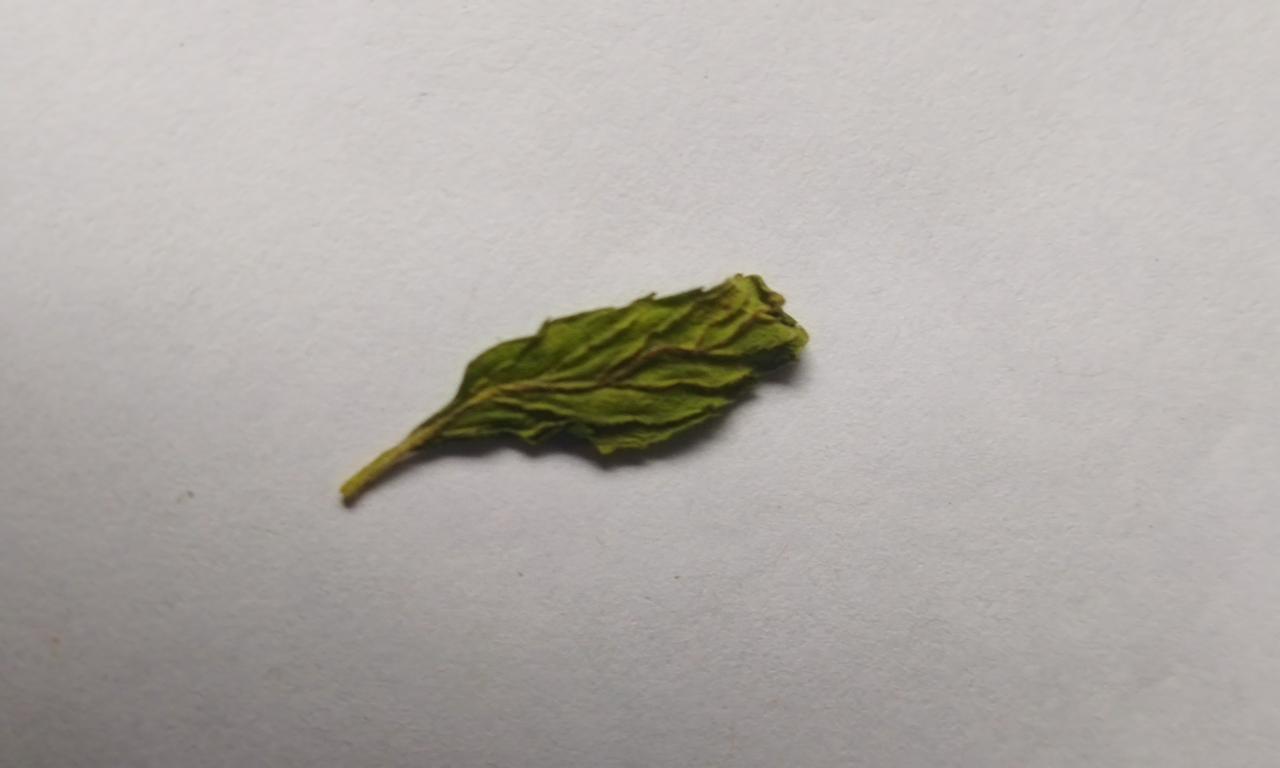
Label: Dried